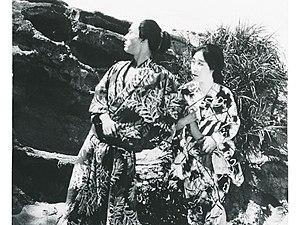
Henry Kotani, né le 25 avril 1887 au Japon dans la préfecture d'Hiroshima et mort le 8 avril 1972 à Tokyo, est un cinéaste japonais pionnier du cinéma, également scénariste, directeur de la photographie et acteur. Son vrai nom est Kuraichi Kotani.